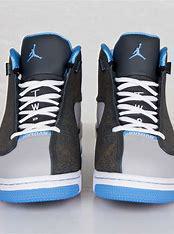
Brand: Jordan
Model: Dub Zero